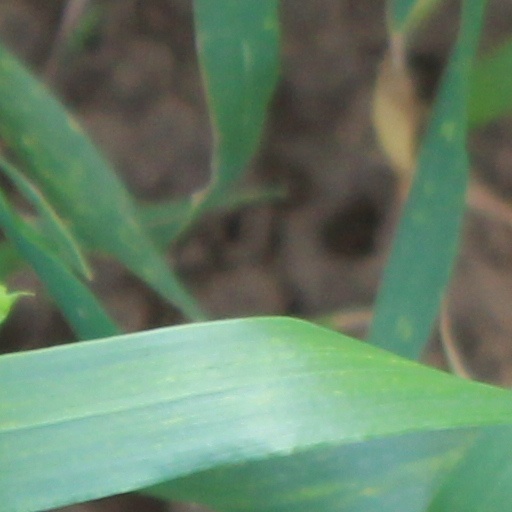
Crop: wheat